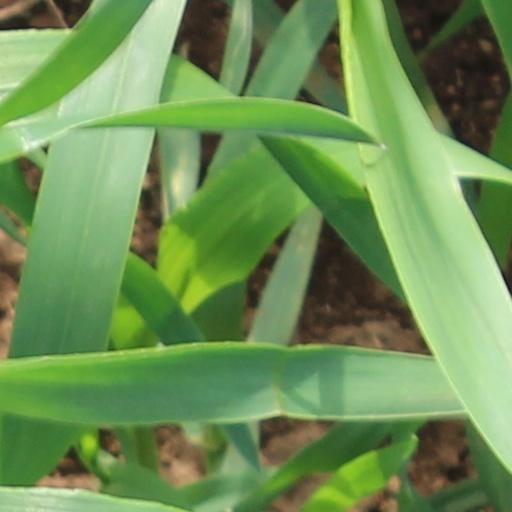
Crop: wheat